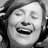
Emotion: happy